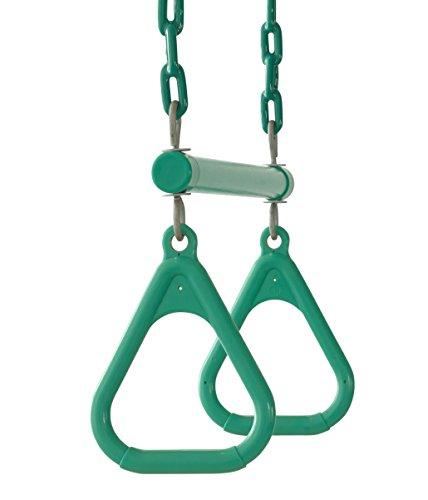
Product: Swingan - Trapeze Swing bar - Vinyl Coated Chain - Fully Assembled - Green
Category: Toys & Games | Sports & Outdoor Play | Play Sets & Playground Equipment | Play Set Attachments | Swings
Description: Package Content: Iron bar with independently mobile triangular rings and 2 snap hooks, 30” dacromet heavy duty chain.
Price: $41.74
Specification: ProductDimensions:17.5x1.5x17.5inches|ItemWeight:4pounds|ShippingWeight:15pounds(Viewshippingratesandpolicies)|ASIN:B01N0P1I30|Itemmodelnumber:SWTSC-GN|Manufacturerrecommendedage:36months-12years